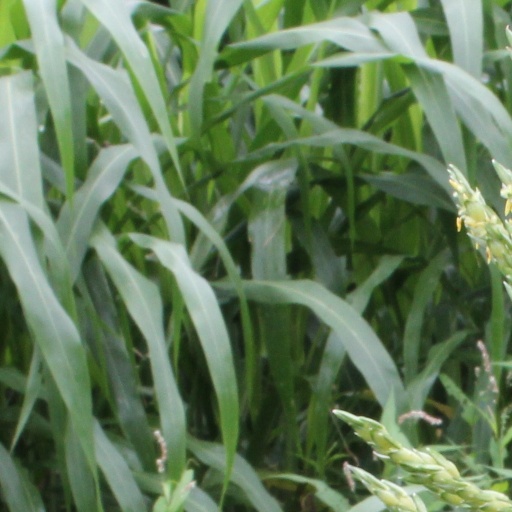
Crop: sorghum